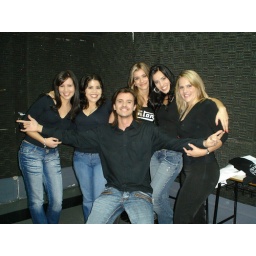
I am the girl with brown hair that is in the middle.